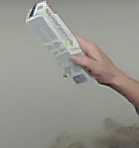
Product: sensodyne_toothpaste